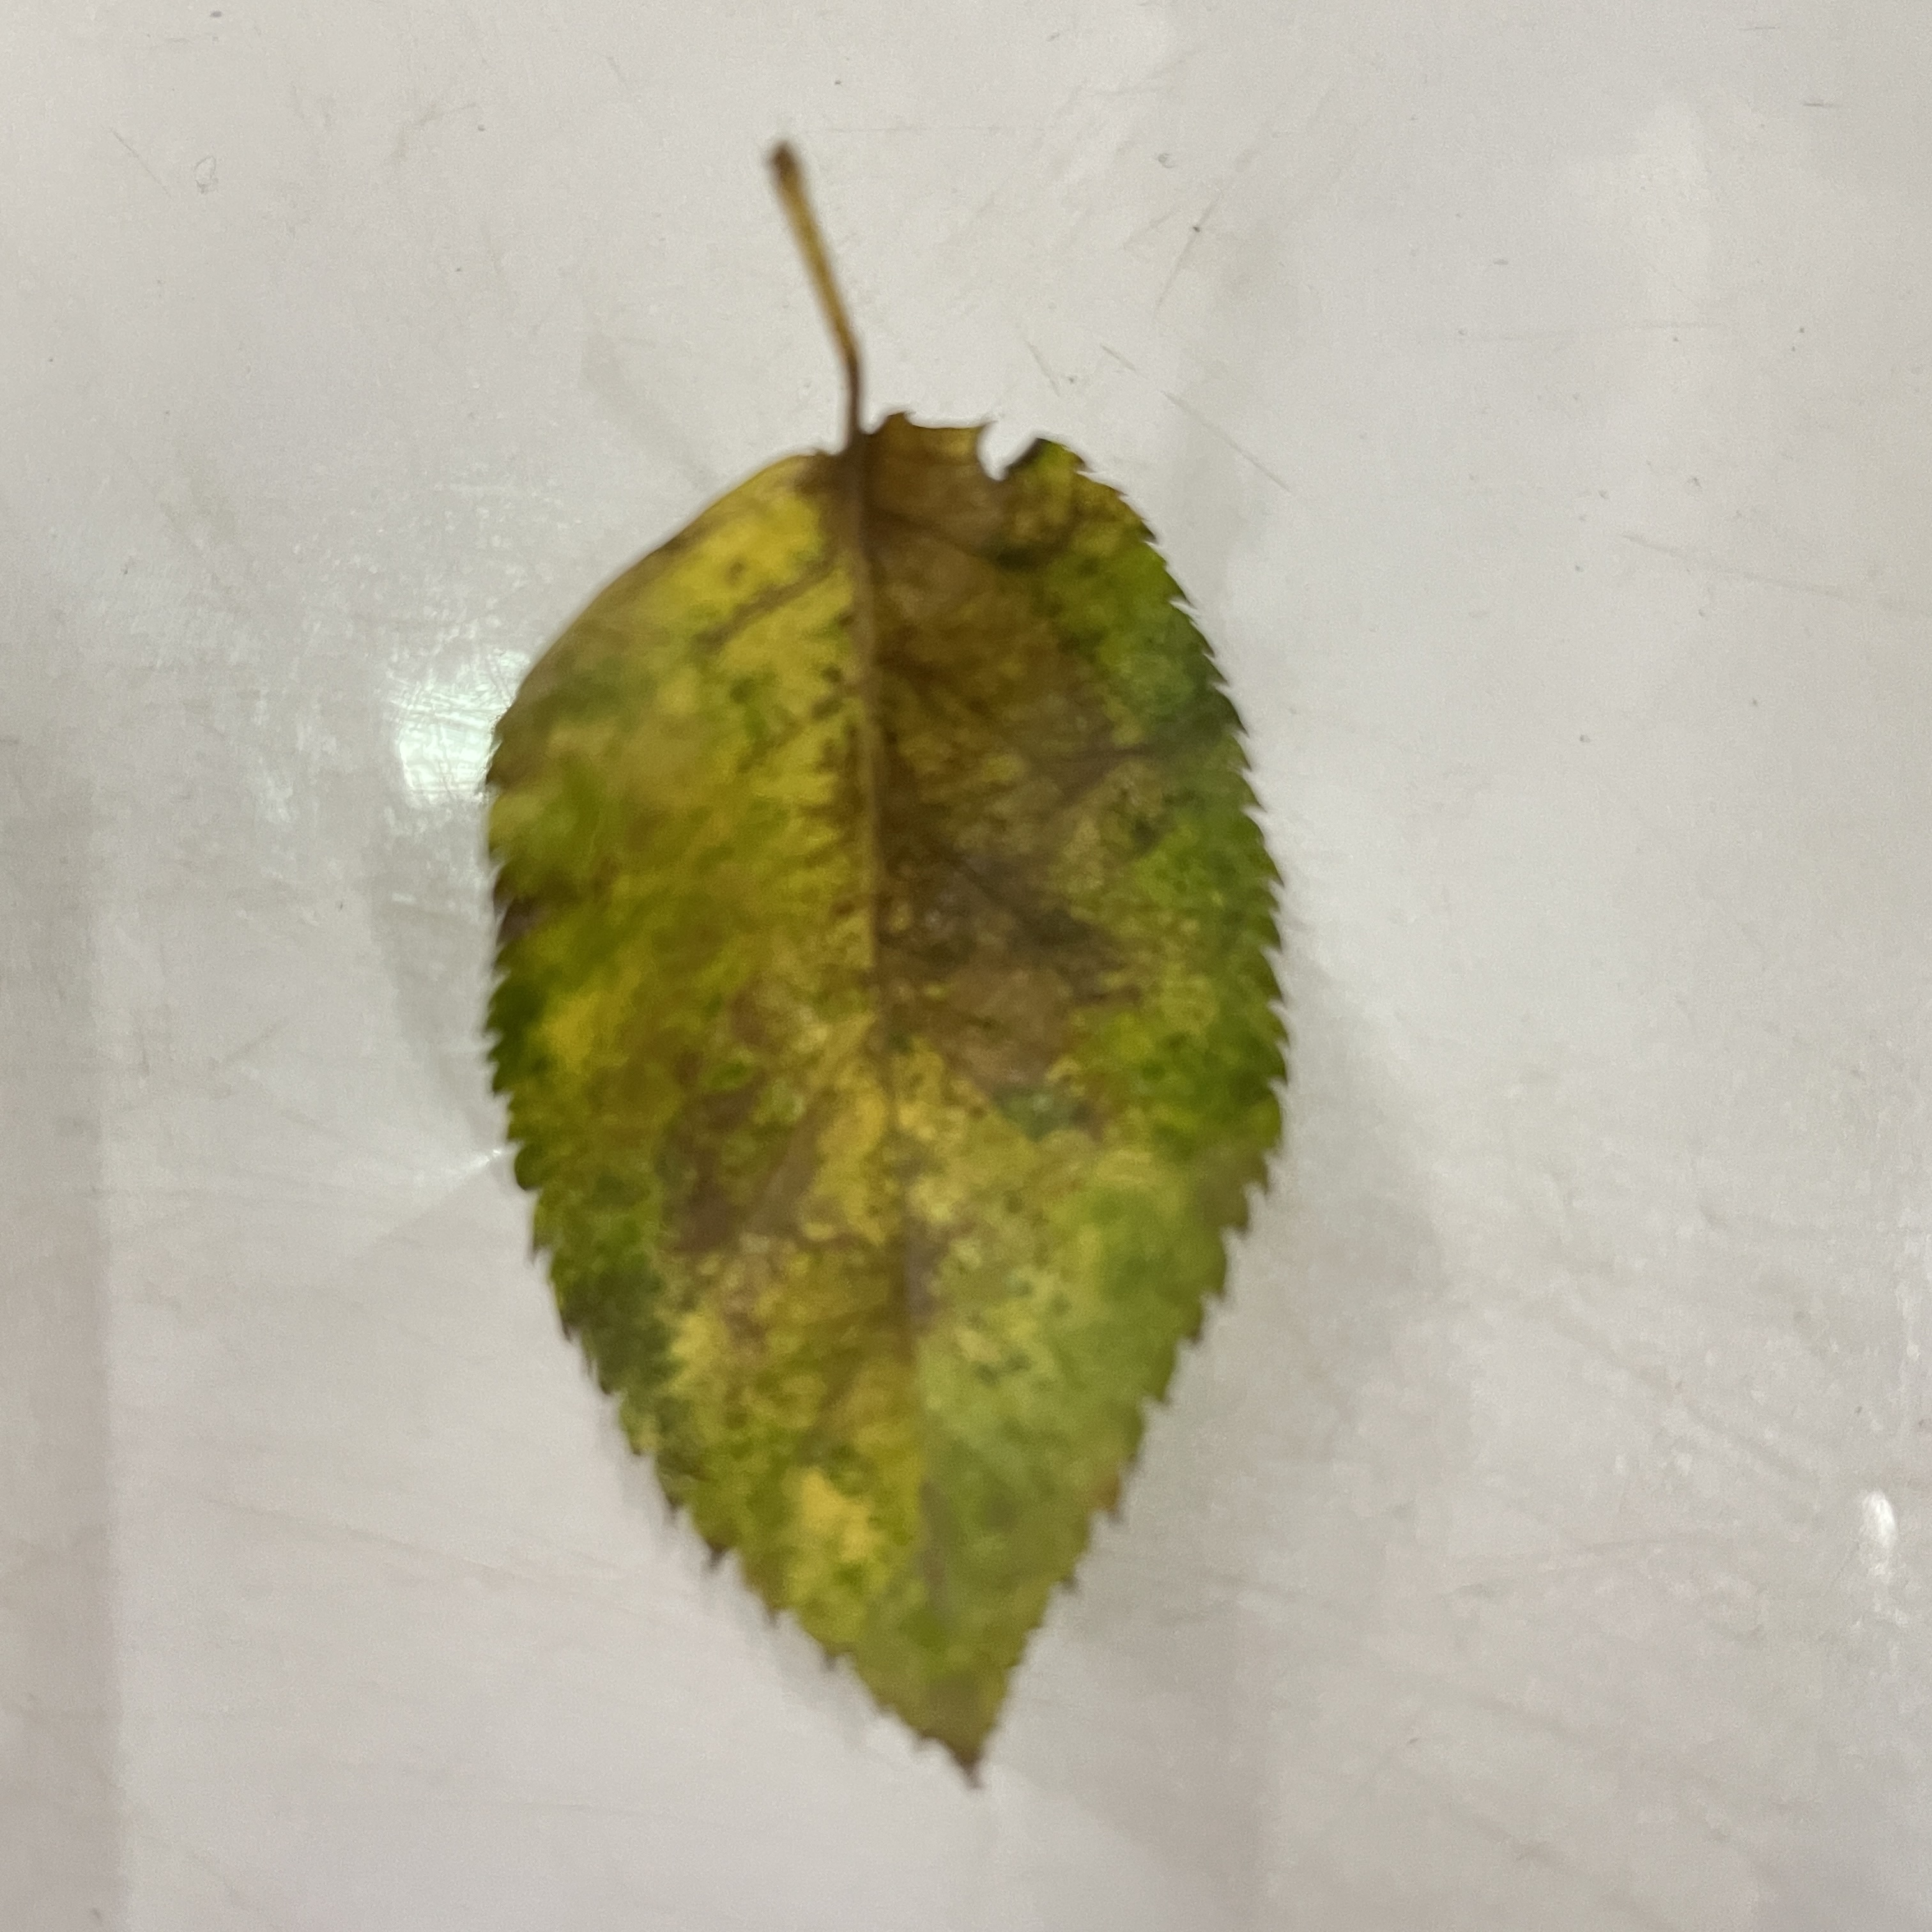
Label: Black Spot